Kastelholm Castle

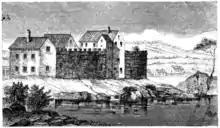
Kastelholm Castle in the 17th century

The castle reached its peak importance in the 15th and 16th centuries. In 1433, under the ownership of Lady Ida Königsmarck, it was besieged during the Engelbrecht rebellion. In 1485, Niels Eriksen Gyldenstjerne, then Danish Steward of the Realm, received the castle as a fief with a royal directive to repair and improve its structures for the benefit of the Swedish crown.